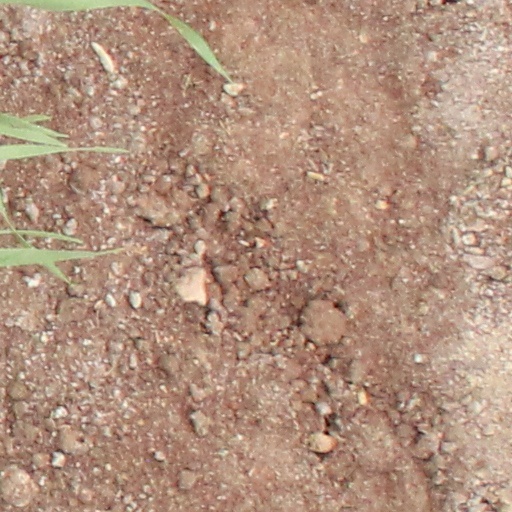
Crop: wheat